Akhand Kirtani Jatha

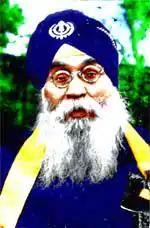
Randhir Singh

Randhir Singh (1878–1961) was from Ludhiana. He opposed the British rule and was imprisoned by the British authorities in 1914 till 1931. Bhai Randhir Singh was given the title of "Bhai Sahib" and the suffix "Ji" from the Panth as he was honoured by all the 4 "Takhts" (5th Takhat was ordained later on) or supreme centres for Sikhs for committing his life for the sacrifice of the Panth and always propagating the true message of Gurmat and inspiring people to take Amrit. Bhai Randhir Singh and Bhai Veer Singh were the only Sikhs to receive this title in the 20th century.